Henning Koppel

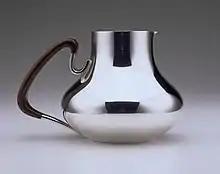
Silver pitcher designed for Georg Jensen

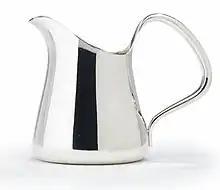
Silver milk jug designed for Georg Jensen

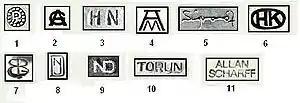
Georg Jensen silver marks (Henning Koppel's is No. 6)

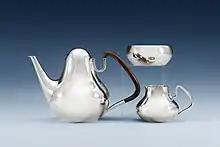
Various pieces designed for Georg Jensen

As a result of his Jewish background, Koppel had to seek refuge in Sweden during World War II, residing in Stockholm in 1943–44. He attracted considerable attention for his work as a jewelry designer for Svenskt Tenn.